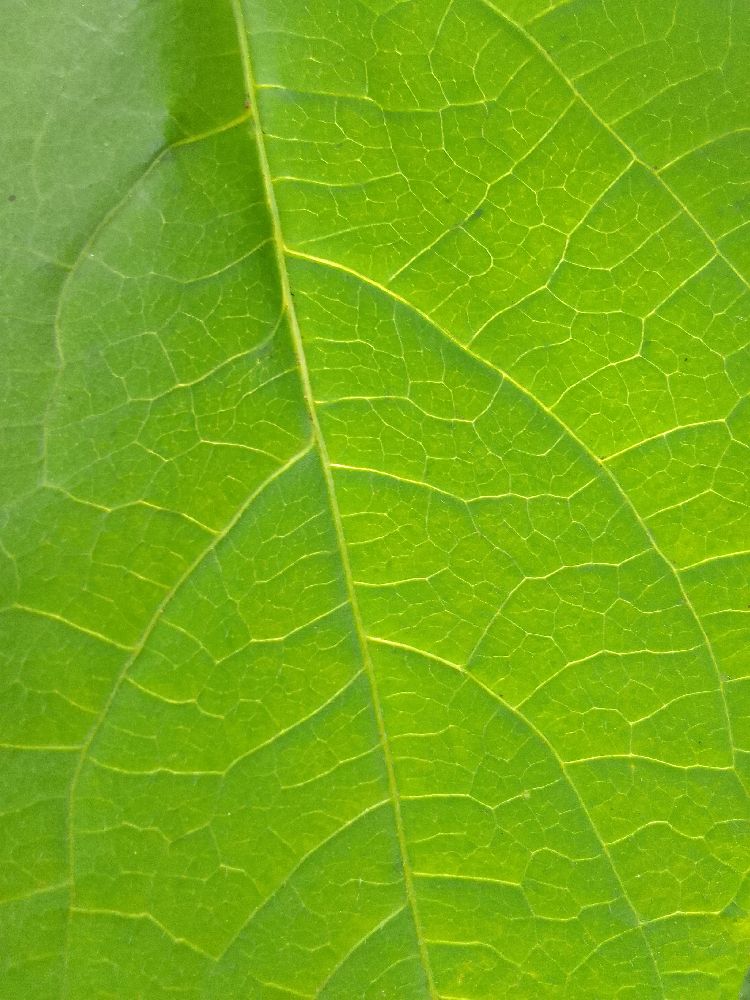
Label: healthy